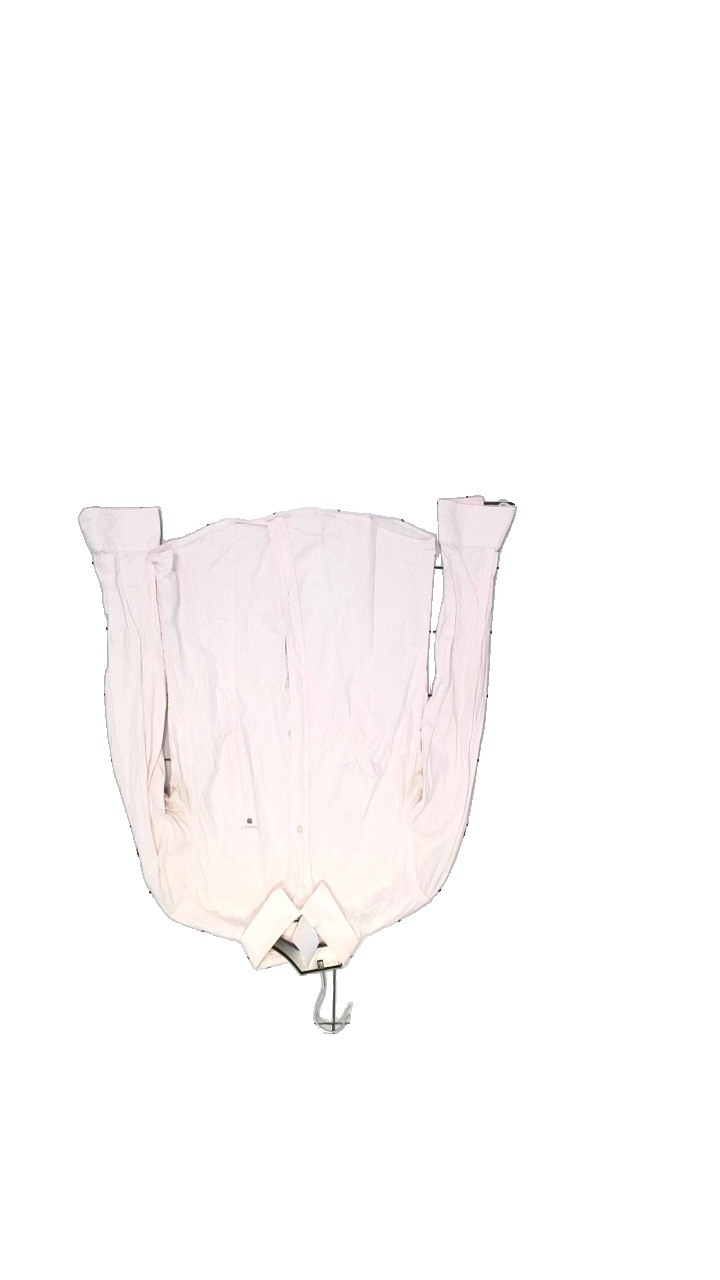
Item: Shirt (Ladies)
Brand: Gant
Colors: Pink, White
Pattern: Striped
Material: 97% Cotton, 3% Elastane
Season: Summer
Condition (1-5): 2
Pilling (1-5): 3
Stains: Minor
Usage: Reuse
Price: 100-150